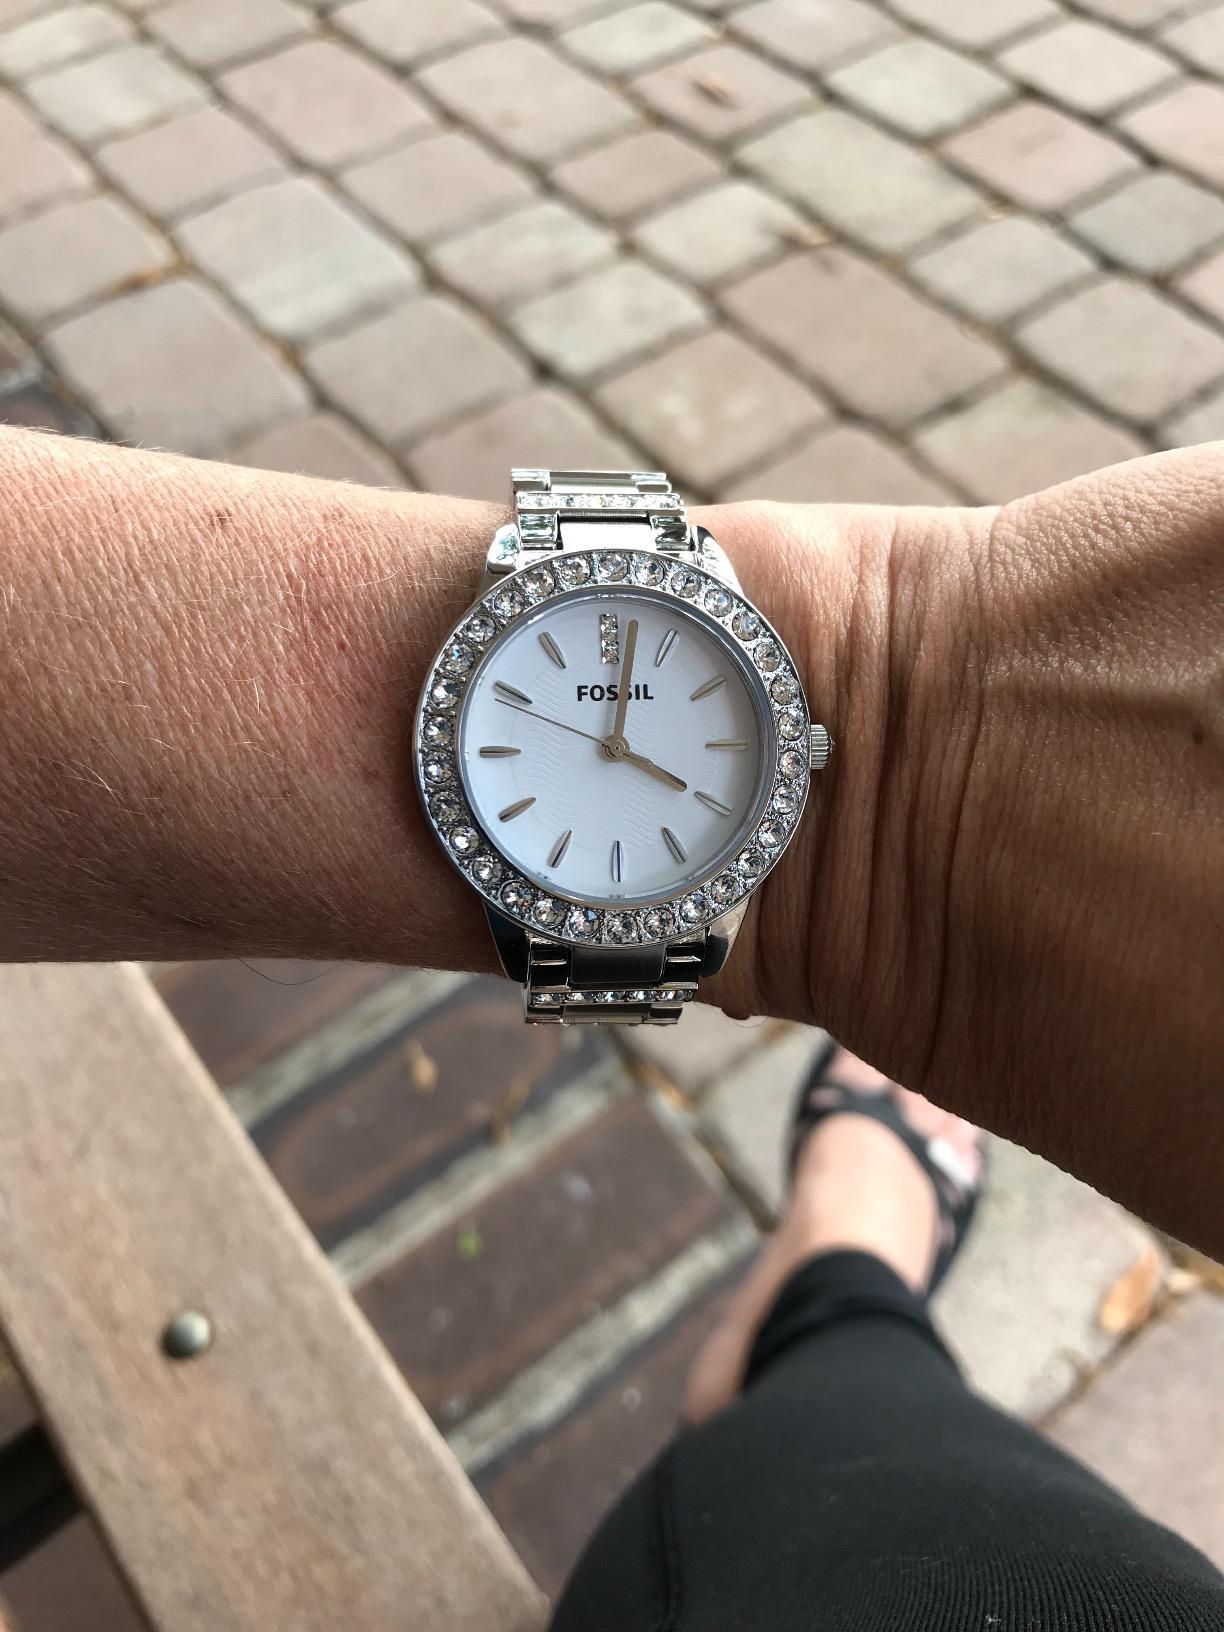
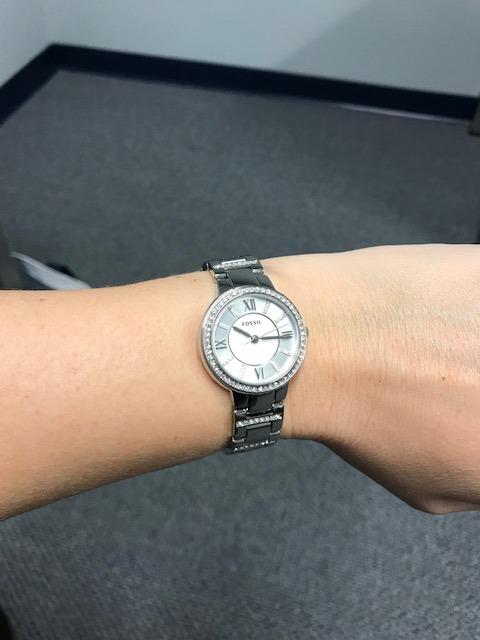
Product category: accessories_watch
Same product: no